Higbee Street School

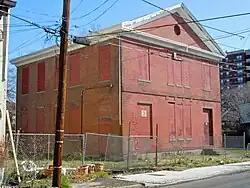

Higbee Street School is located in Trenton, Mercer County, New Jersey, United States. The building was built in 1857 and was added to the National Register of Historic Places on April 14, 1995.